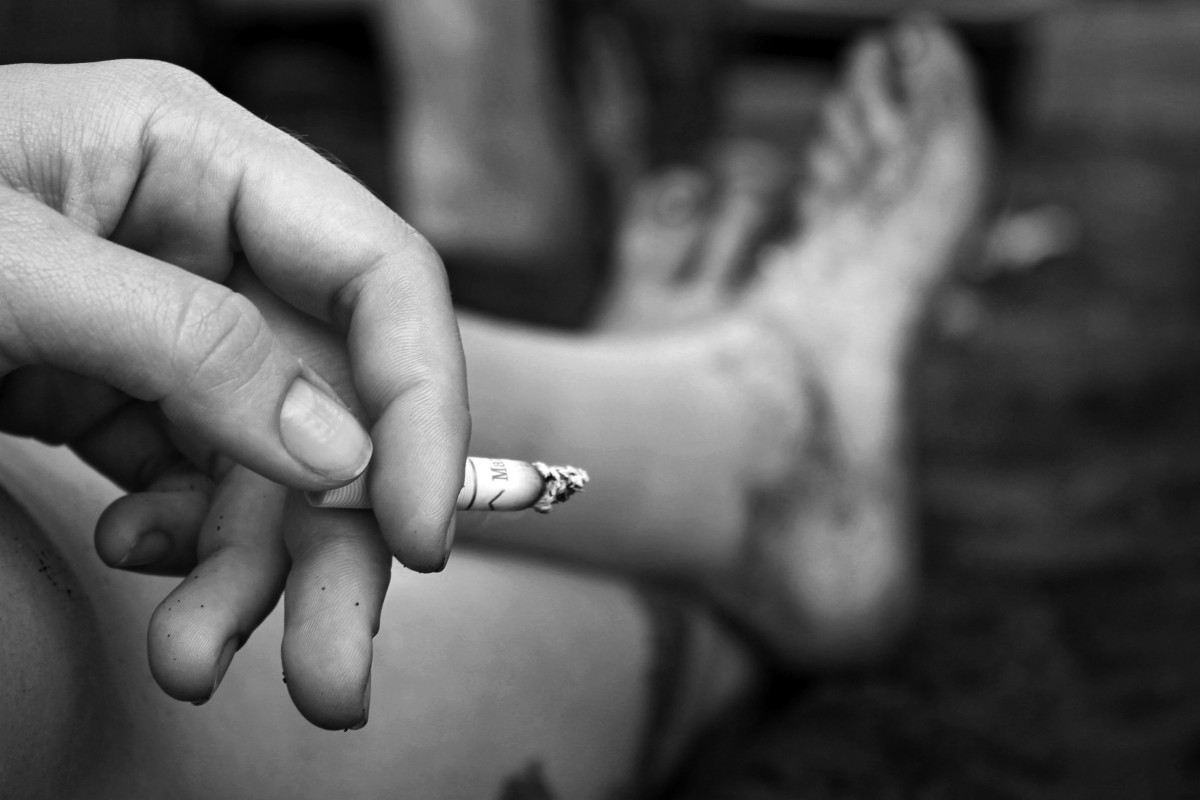
Tags: black and white, love, finger, arm, close up, emotion, sense